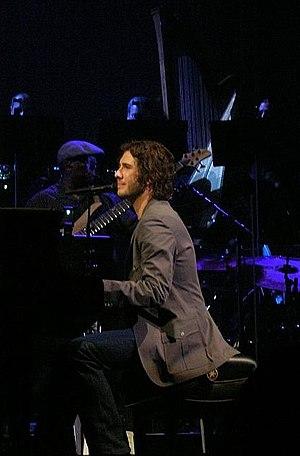
Le chanteur et musicien américain Josh Groban lors de son concert au Palais des Congrès de Paris en juin 2007.
Joshua Winslow Groban, né le 27 février 1981 à Los Angeles, est un auteur-compositeur-interprète américain connu pour sa voix chaude de ténor. Son style musical puise ses influences aussi bien dans la musique classique que dans la pop.